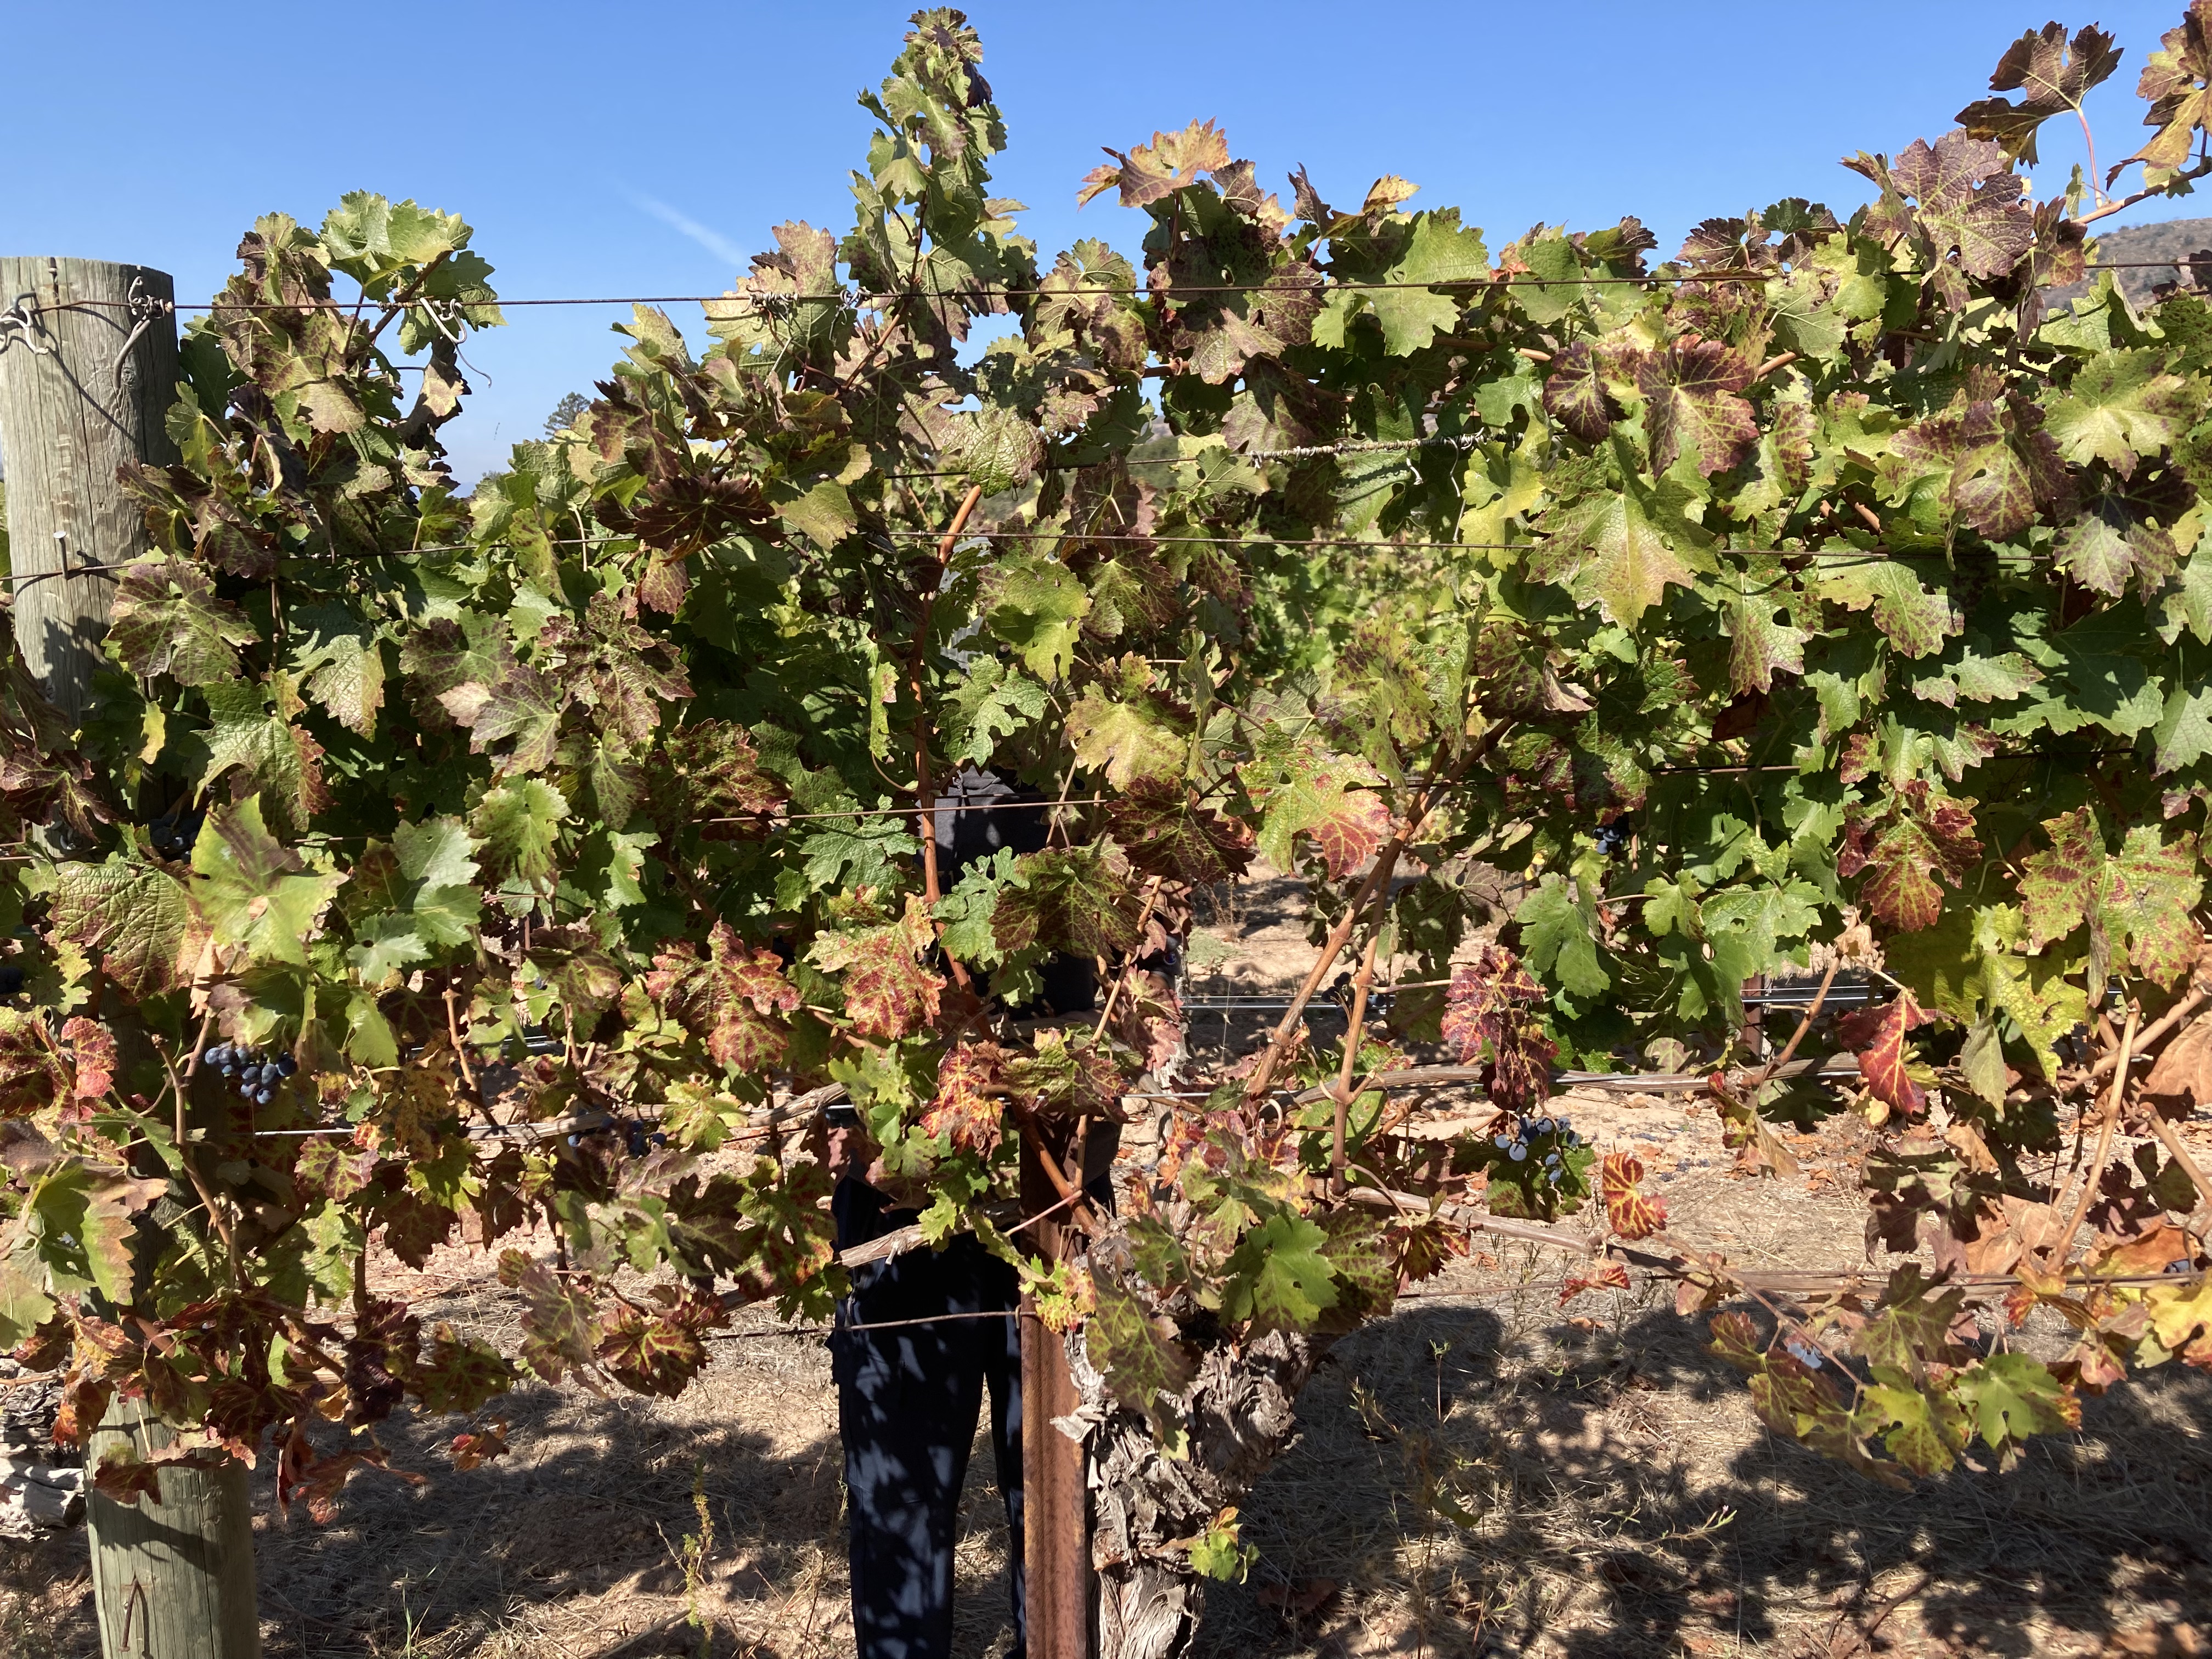
Label: Leafroll 3